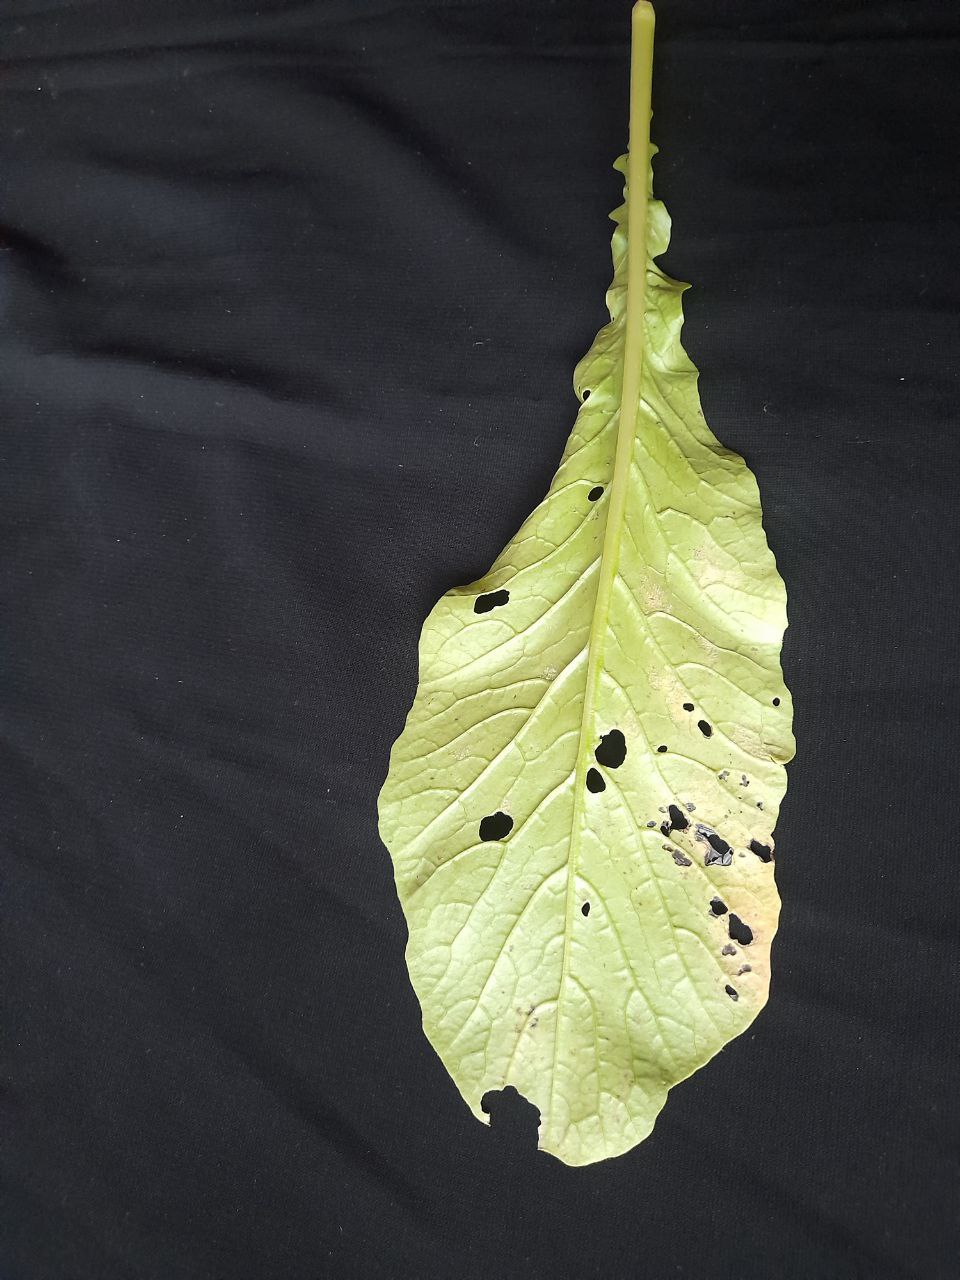
Label: flea beetle